Answer in natural language. Which object is closer to the camera taking this photo, stone countertop or black wooden shelving unit? Choose between the following options: black wooden shelving unit or stone countertop
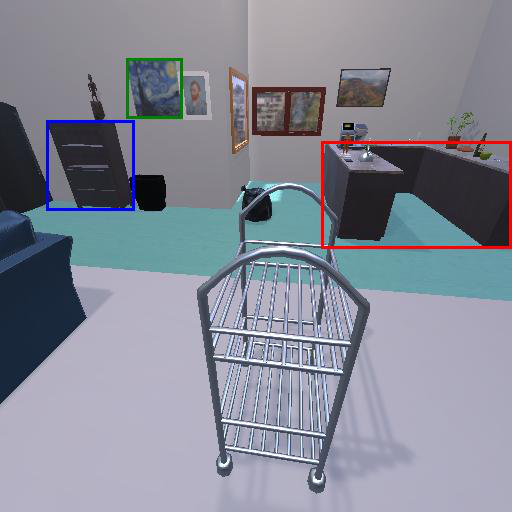
<answer>black wooden shelving unit</answer>